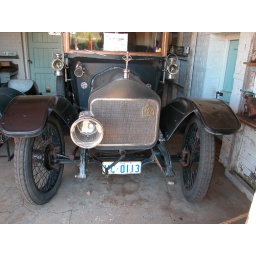
Longford. Woolmers Estate &amp;amp; Rose garden Old cars in the coach house